A Few Good Men

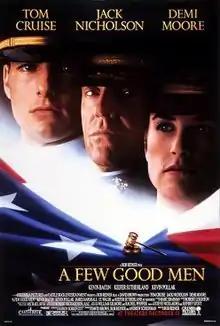
Original theatrical release poster

A Few Good Men is a 1992 American legal drama film based on Aaron Sorkin's 1989 play, produced by Castle Rock Entertainment, financed and distributed by Columbia Pictures. It was written by Sorkin, directed by Rob Reiner, and produced by Reiner, David Brown and Andrew Scheinman. It stars an ensemble cast including Tom Cruise, Jack Nicholson, Demi Moore, Kevin Bacon, Kevin Pollak, J. T. Walsh, Cuba Gooding Jr., and Kiefer Sutherland. The plot follows the court-martial of two U.S. Marines charged with the murder of a fellow Marine and the tribulations of their lawyers as they prepare a case.